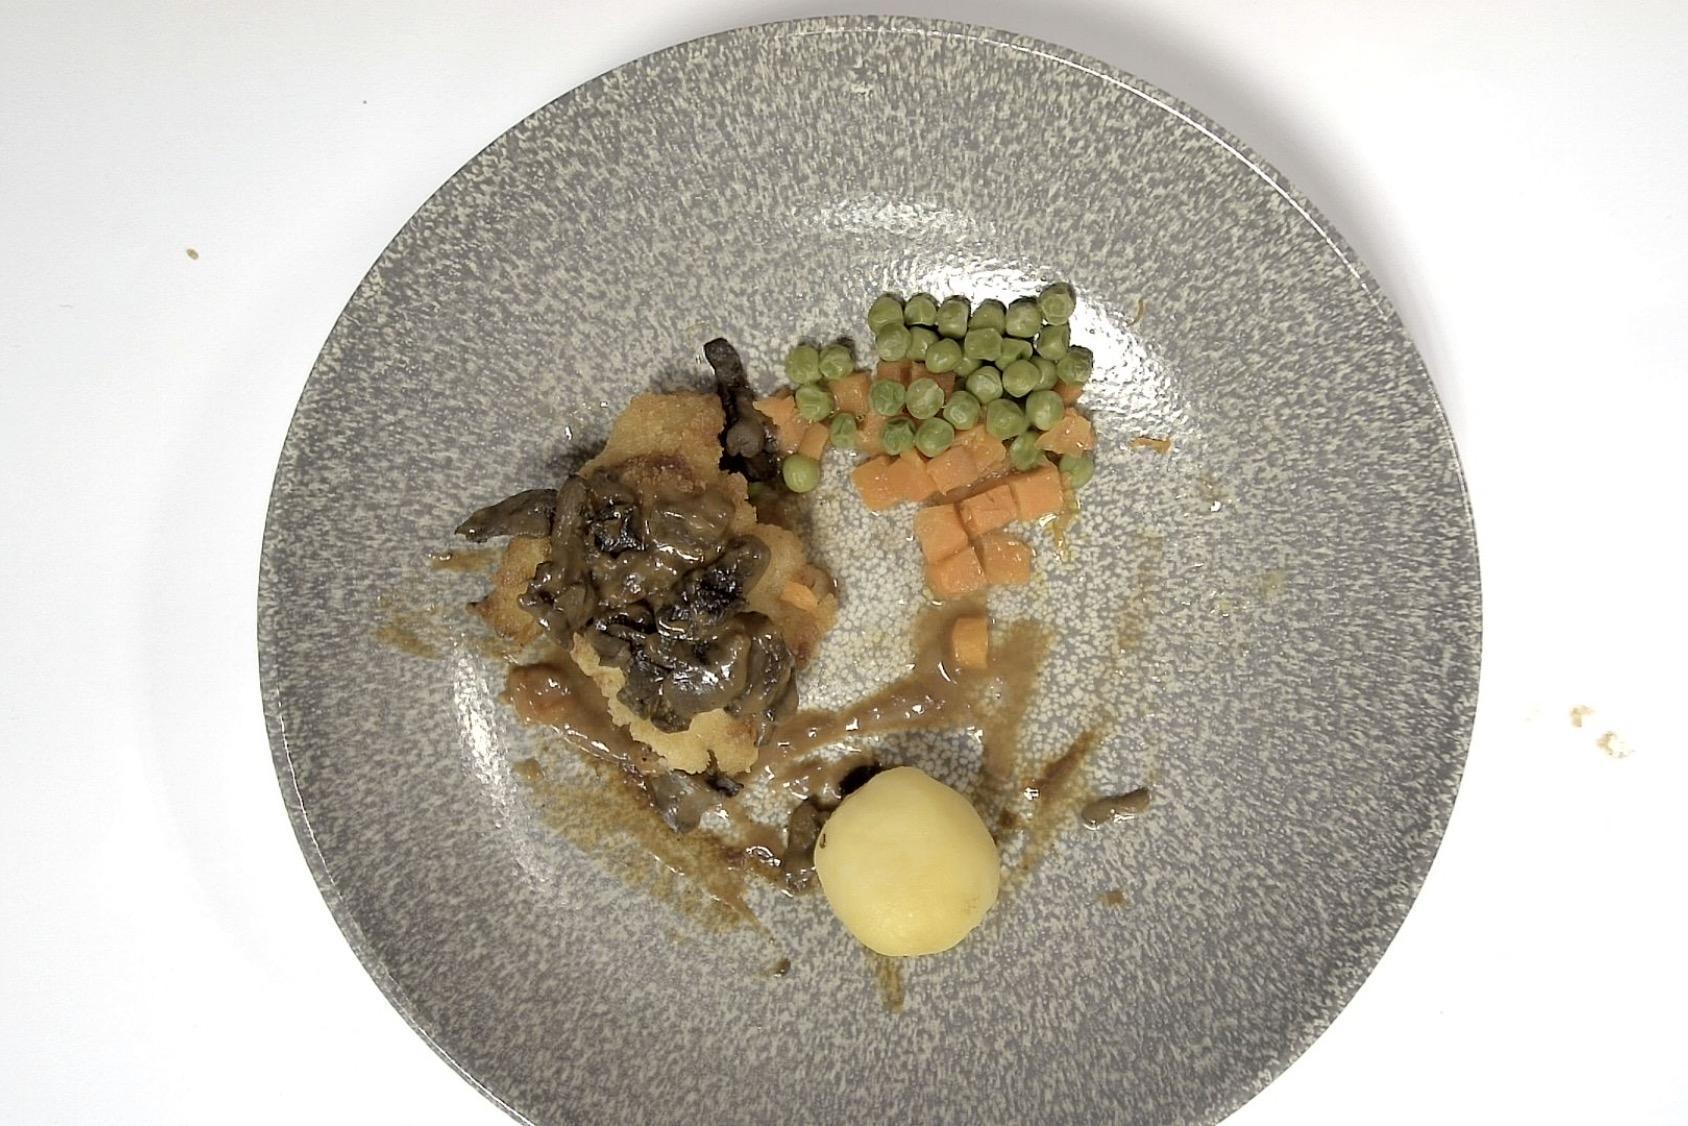
Dish: Schweineschnitzel nach Jägerart mit Pilz-Rahmsauce, Kartoffeln & Erbsen, Möhren
Portion size: Normale Portion
Ingredients: potatoes, peas, carrot, schnitzel-or-cutlet, mushrooms, cream, brown-sauce
Weight as served: 365 g
Energy as served: 307,590 kcal (1.279,400 kJ)
Fat: 9,260 g (saturated: 3,510 g)
Carbohydrates: 33,125 g (sugar: 8,755 g)
Protein: 20,525 g
Salt: 3,830 g
Weight after return: 237 g
Energy after return: 199,723 kcal